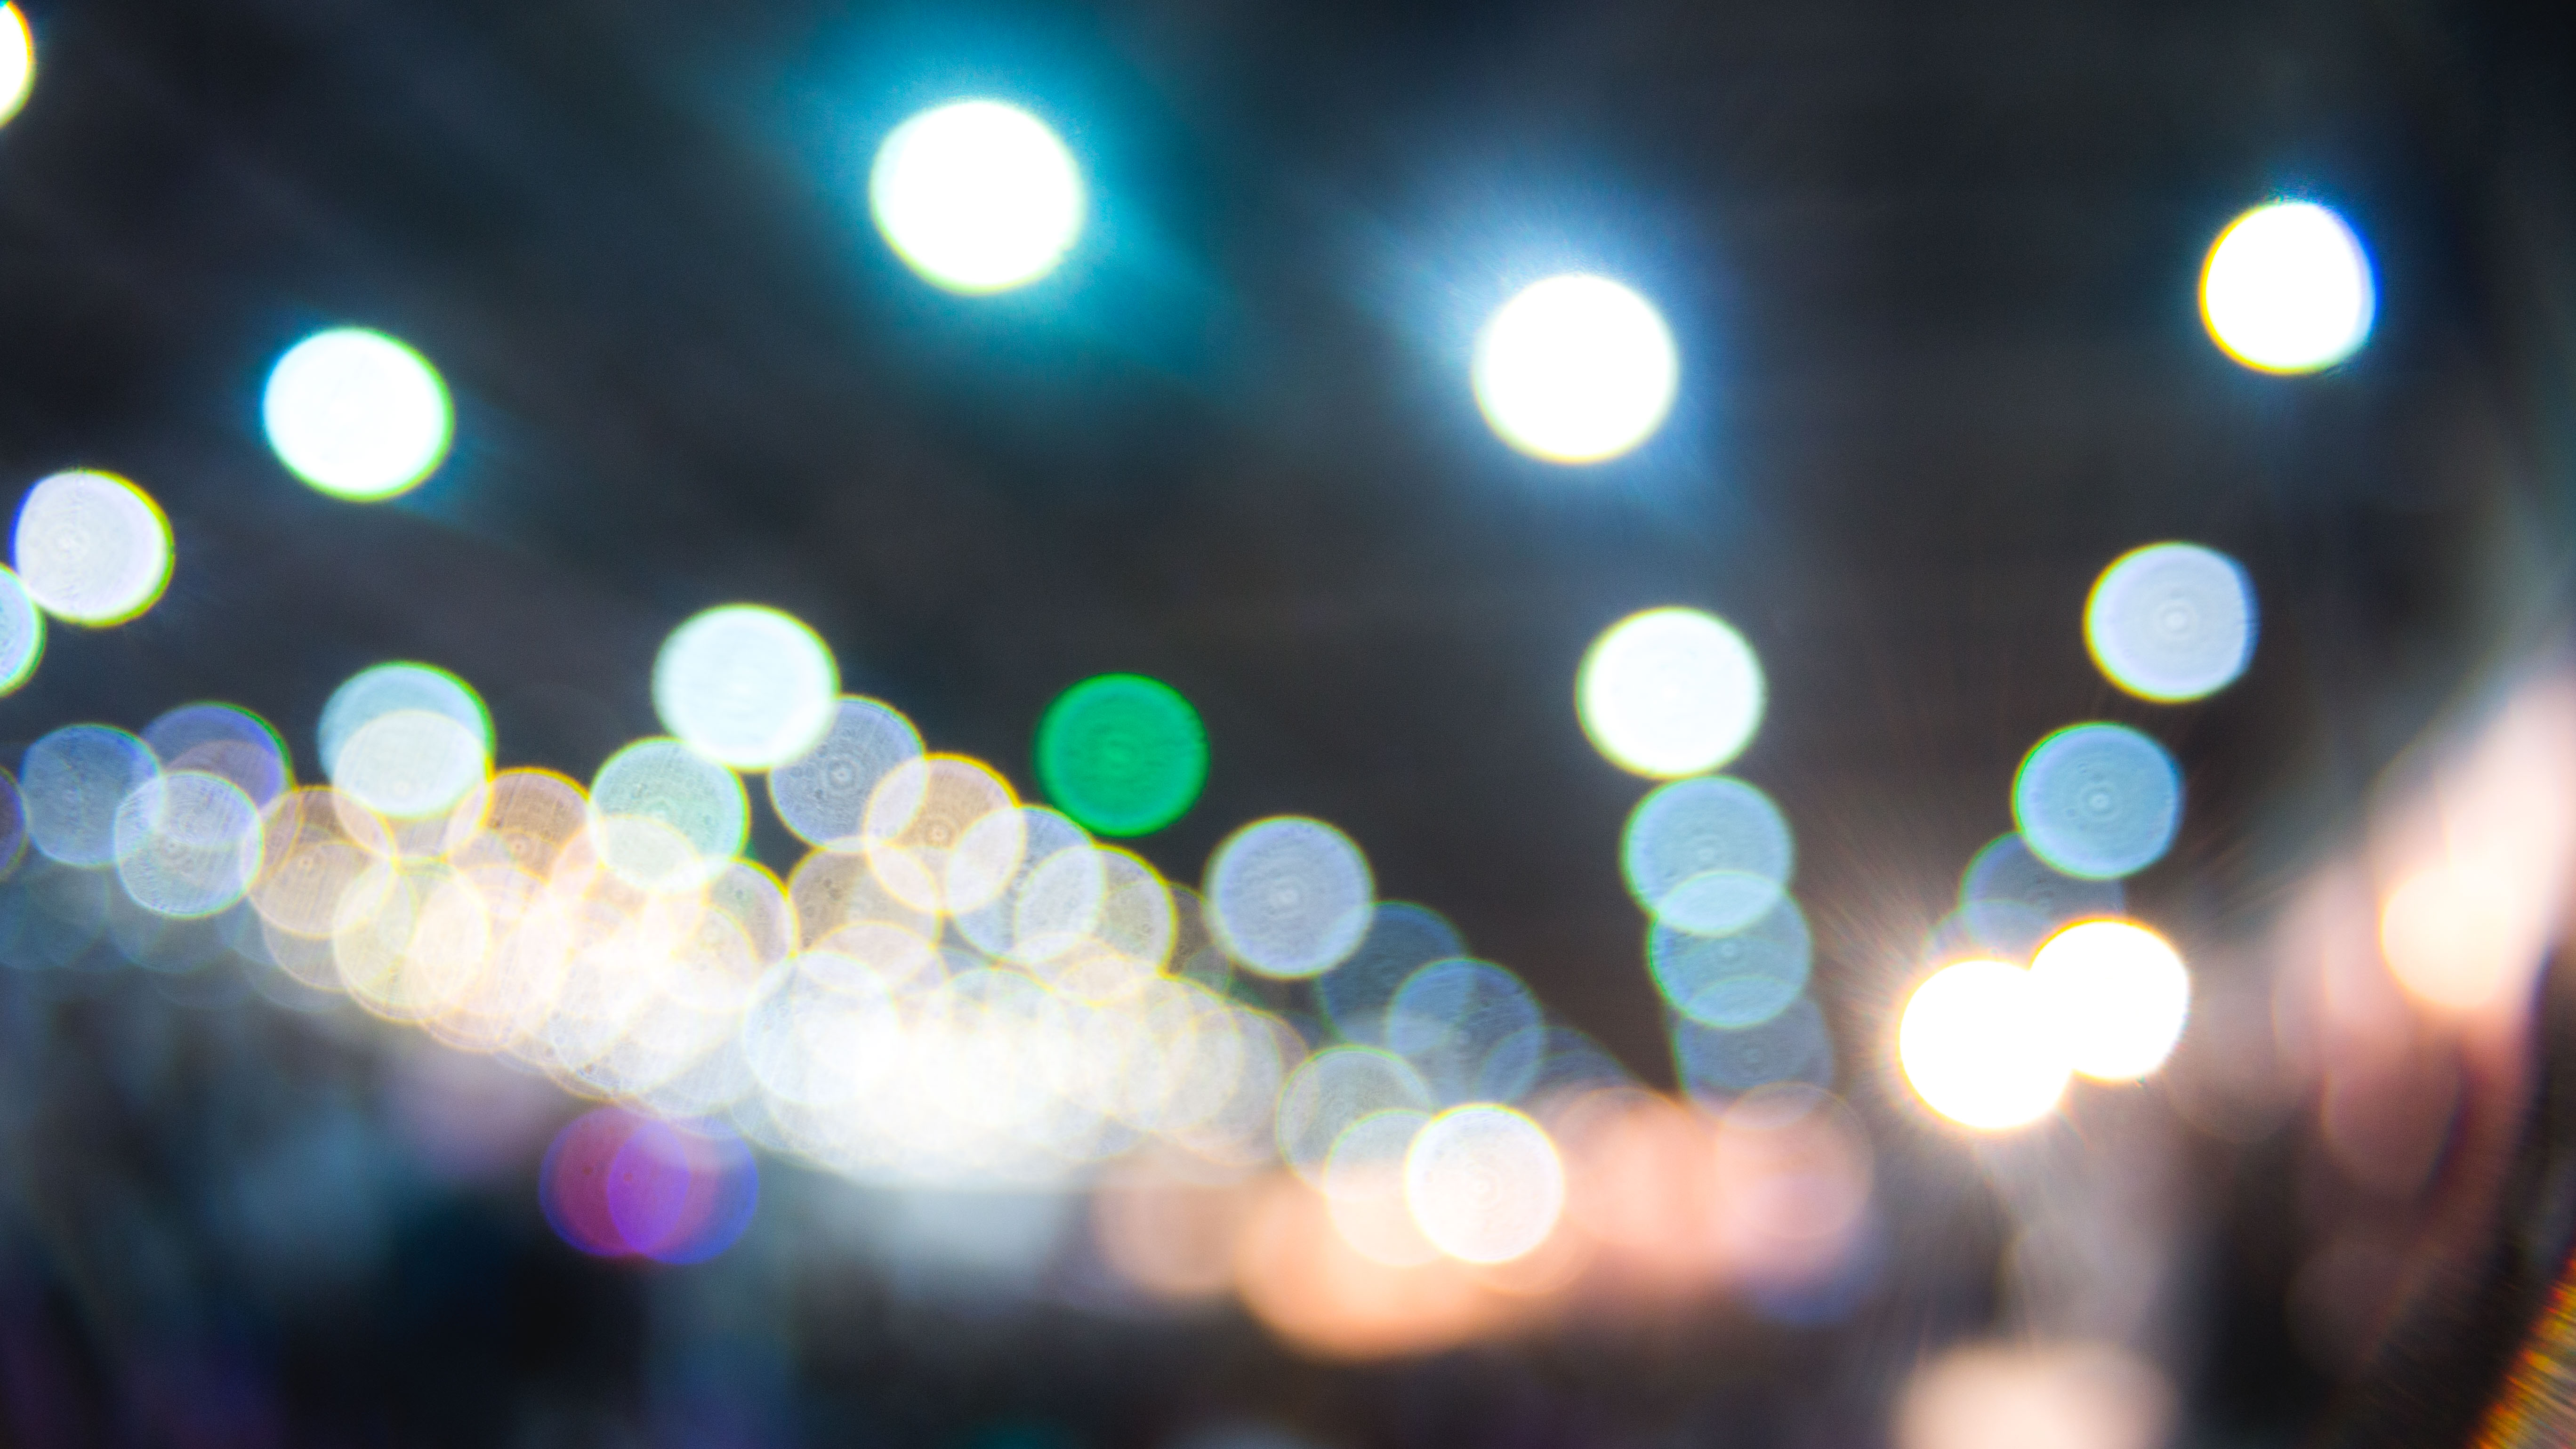
lens, flare, white, light, lighting, green, night, sky, line, circle, street light, city, light emitting diode, midnight, lens flare, Visual effect lighting